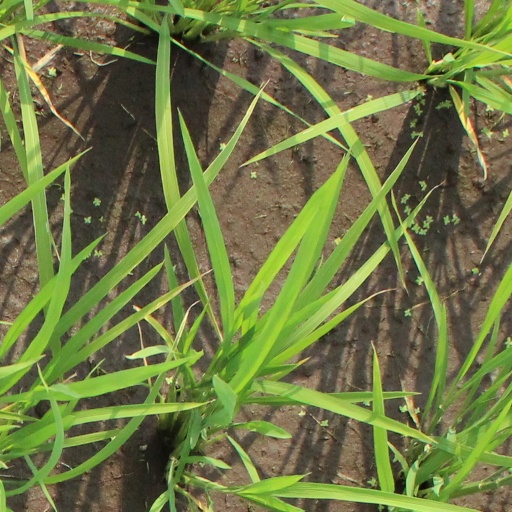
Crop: rice